Comoros

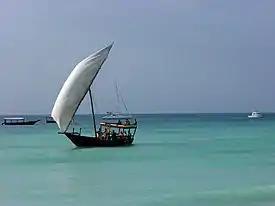
A large dhow with lateen sail rigs

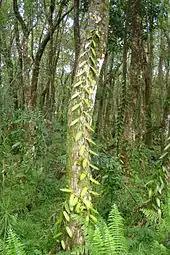
A vanilla plantation

According to mythology, a jinni dropped a jewel, which formed a great circular inferno. This became the Karthala volcano, which created the island of Ngazidja (Grande Comore). King Solomon is also said to have visited the island accompanied by his queen Bilqis.